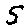
Label: 5